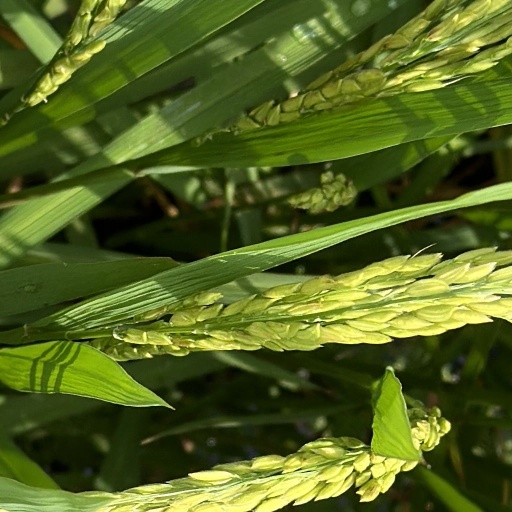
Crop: rice